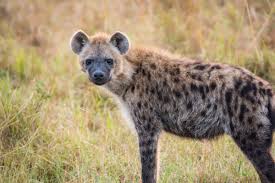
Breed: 211-n000025-African_hunting_dog